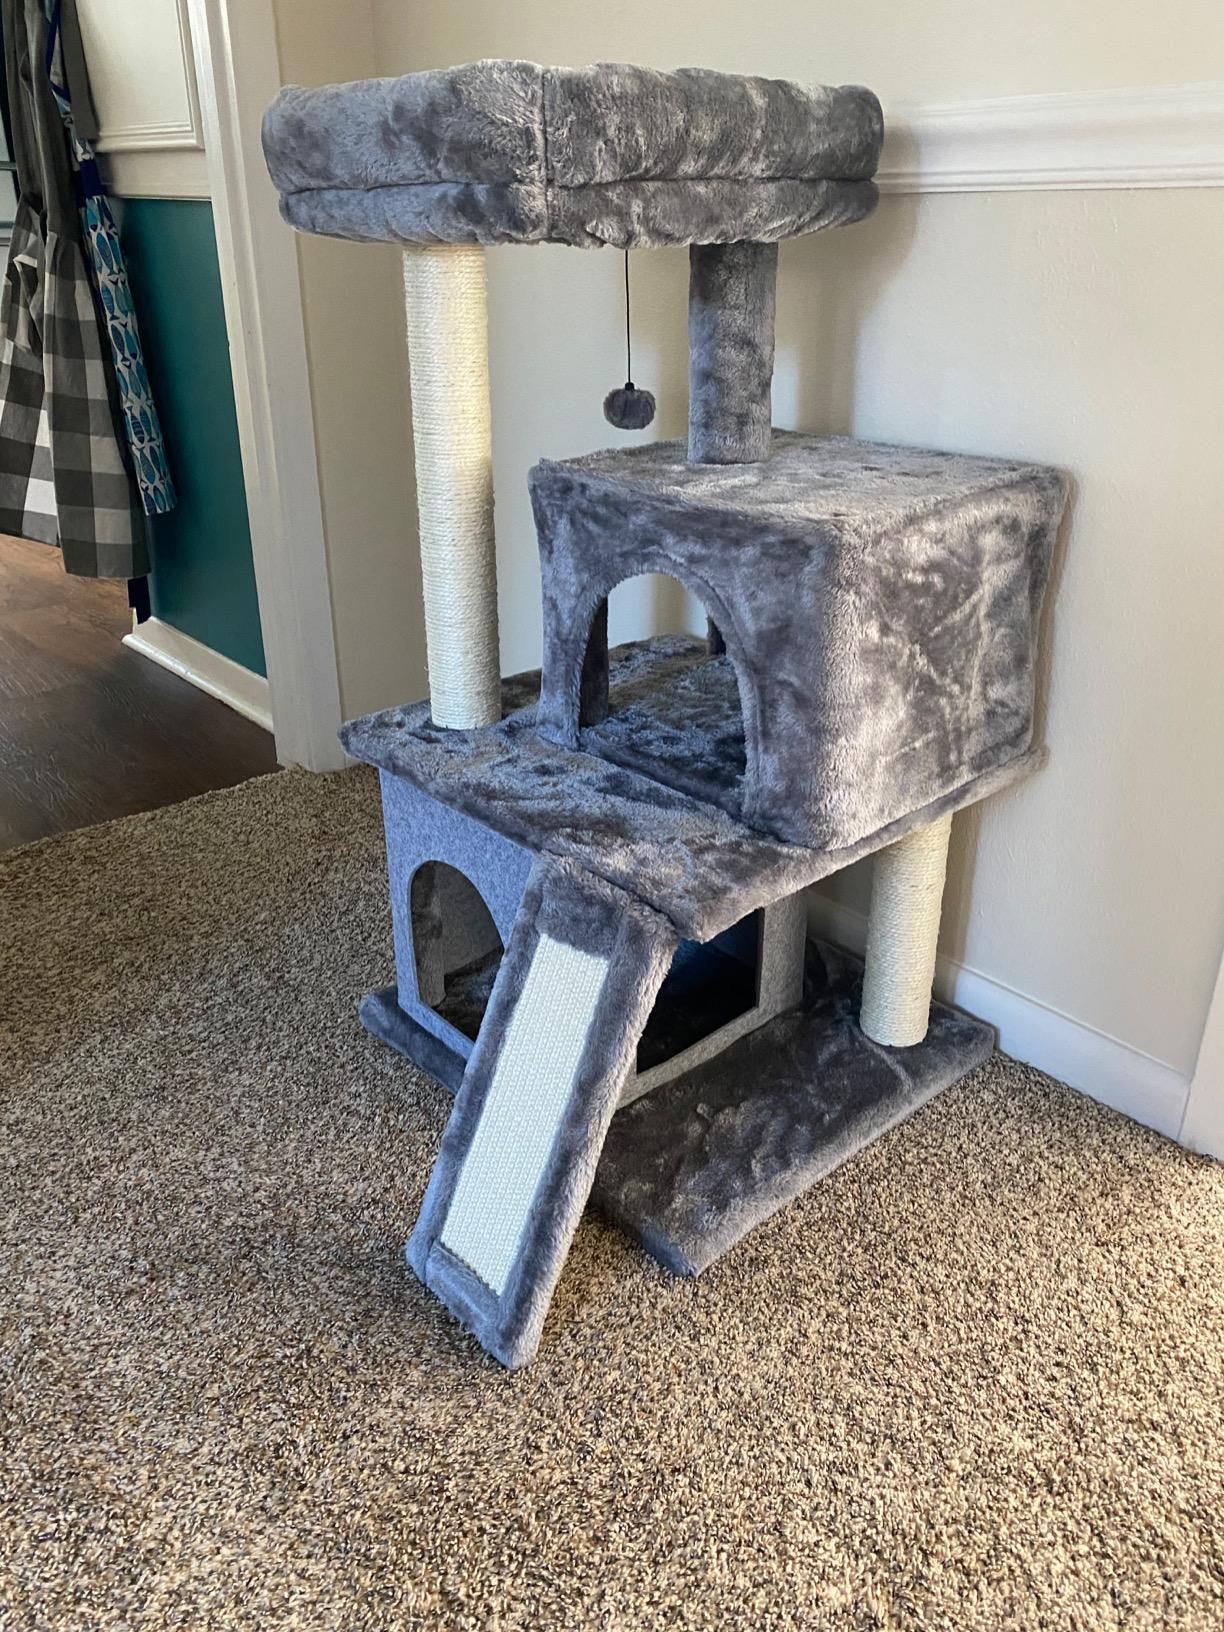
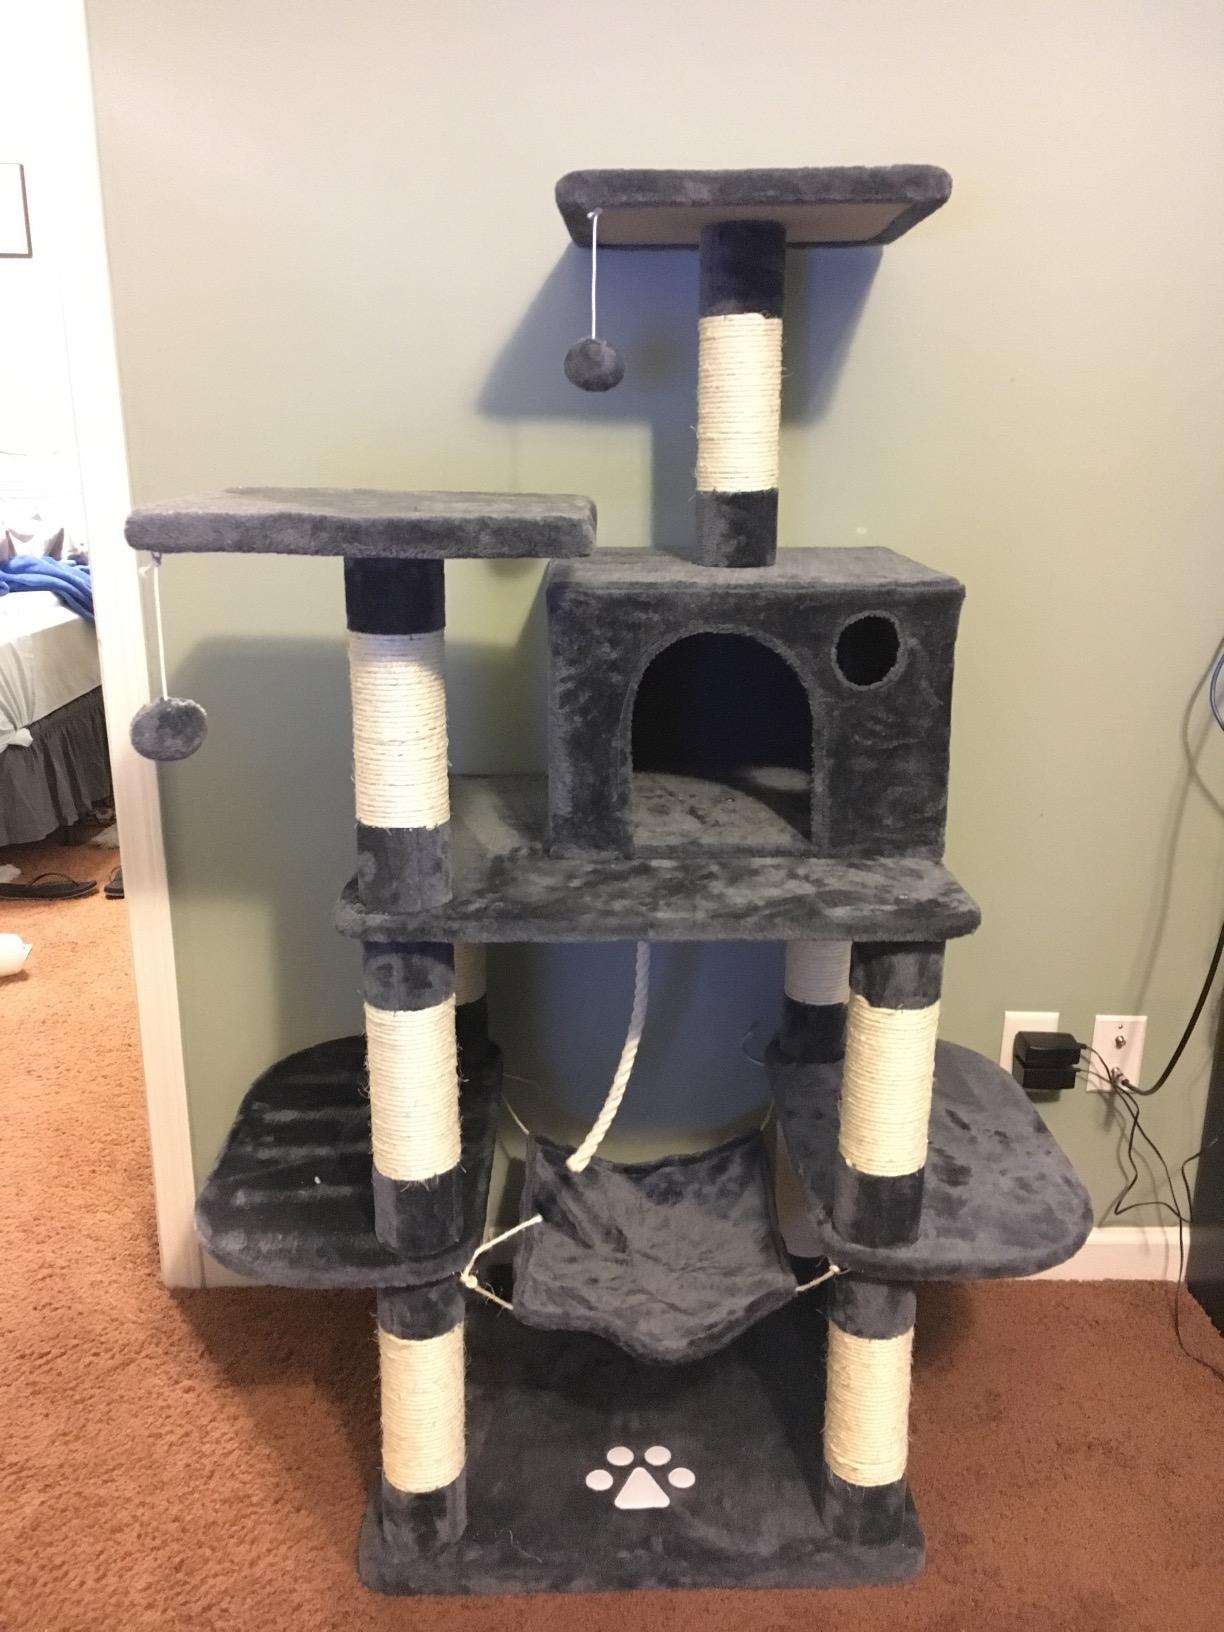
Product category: items_cat tree
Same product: no